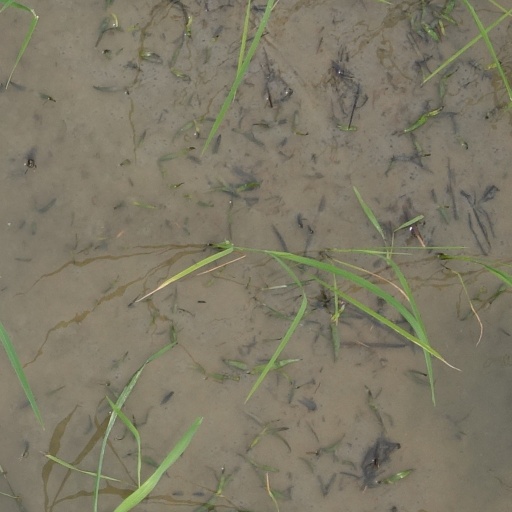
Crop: rice